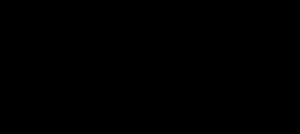
Le système sexagésimal est un système de numération utilisant la base 60.